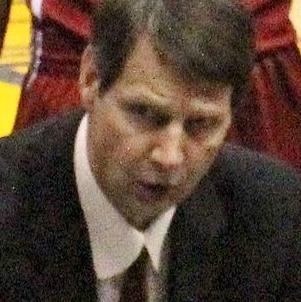
Age: 52